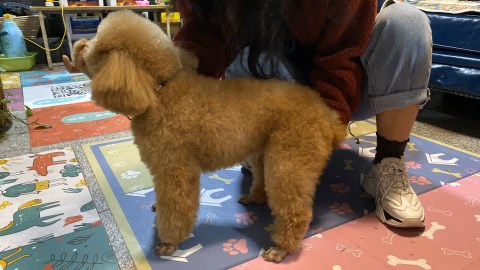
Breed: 7449-n000128-teddy